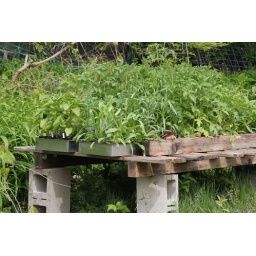
My tomato, pepper, tree and flower seedlings are ready to be put in the ground.